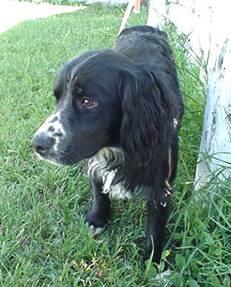
Label: dog